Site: brandenburg
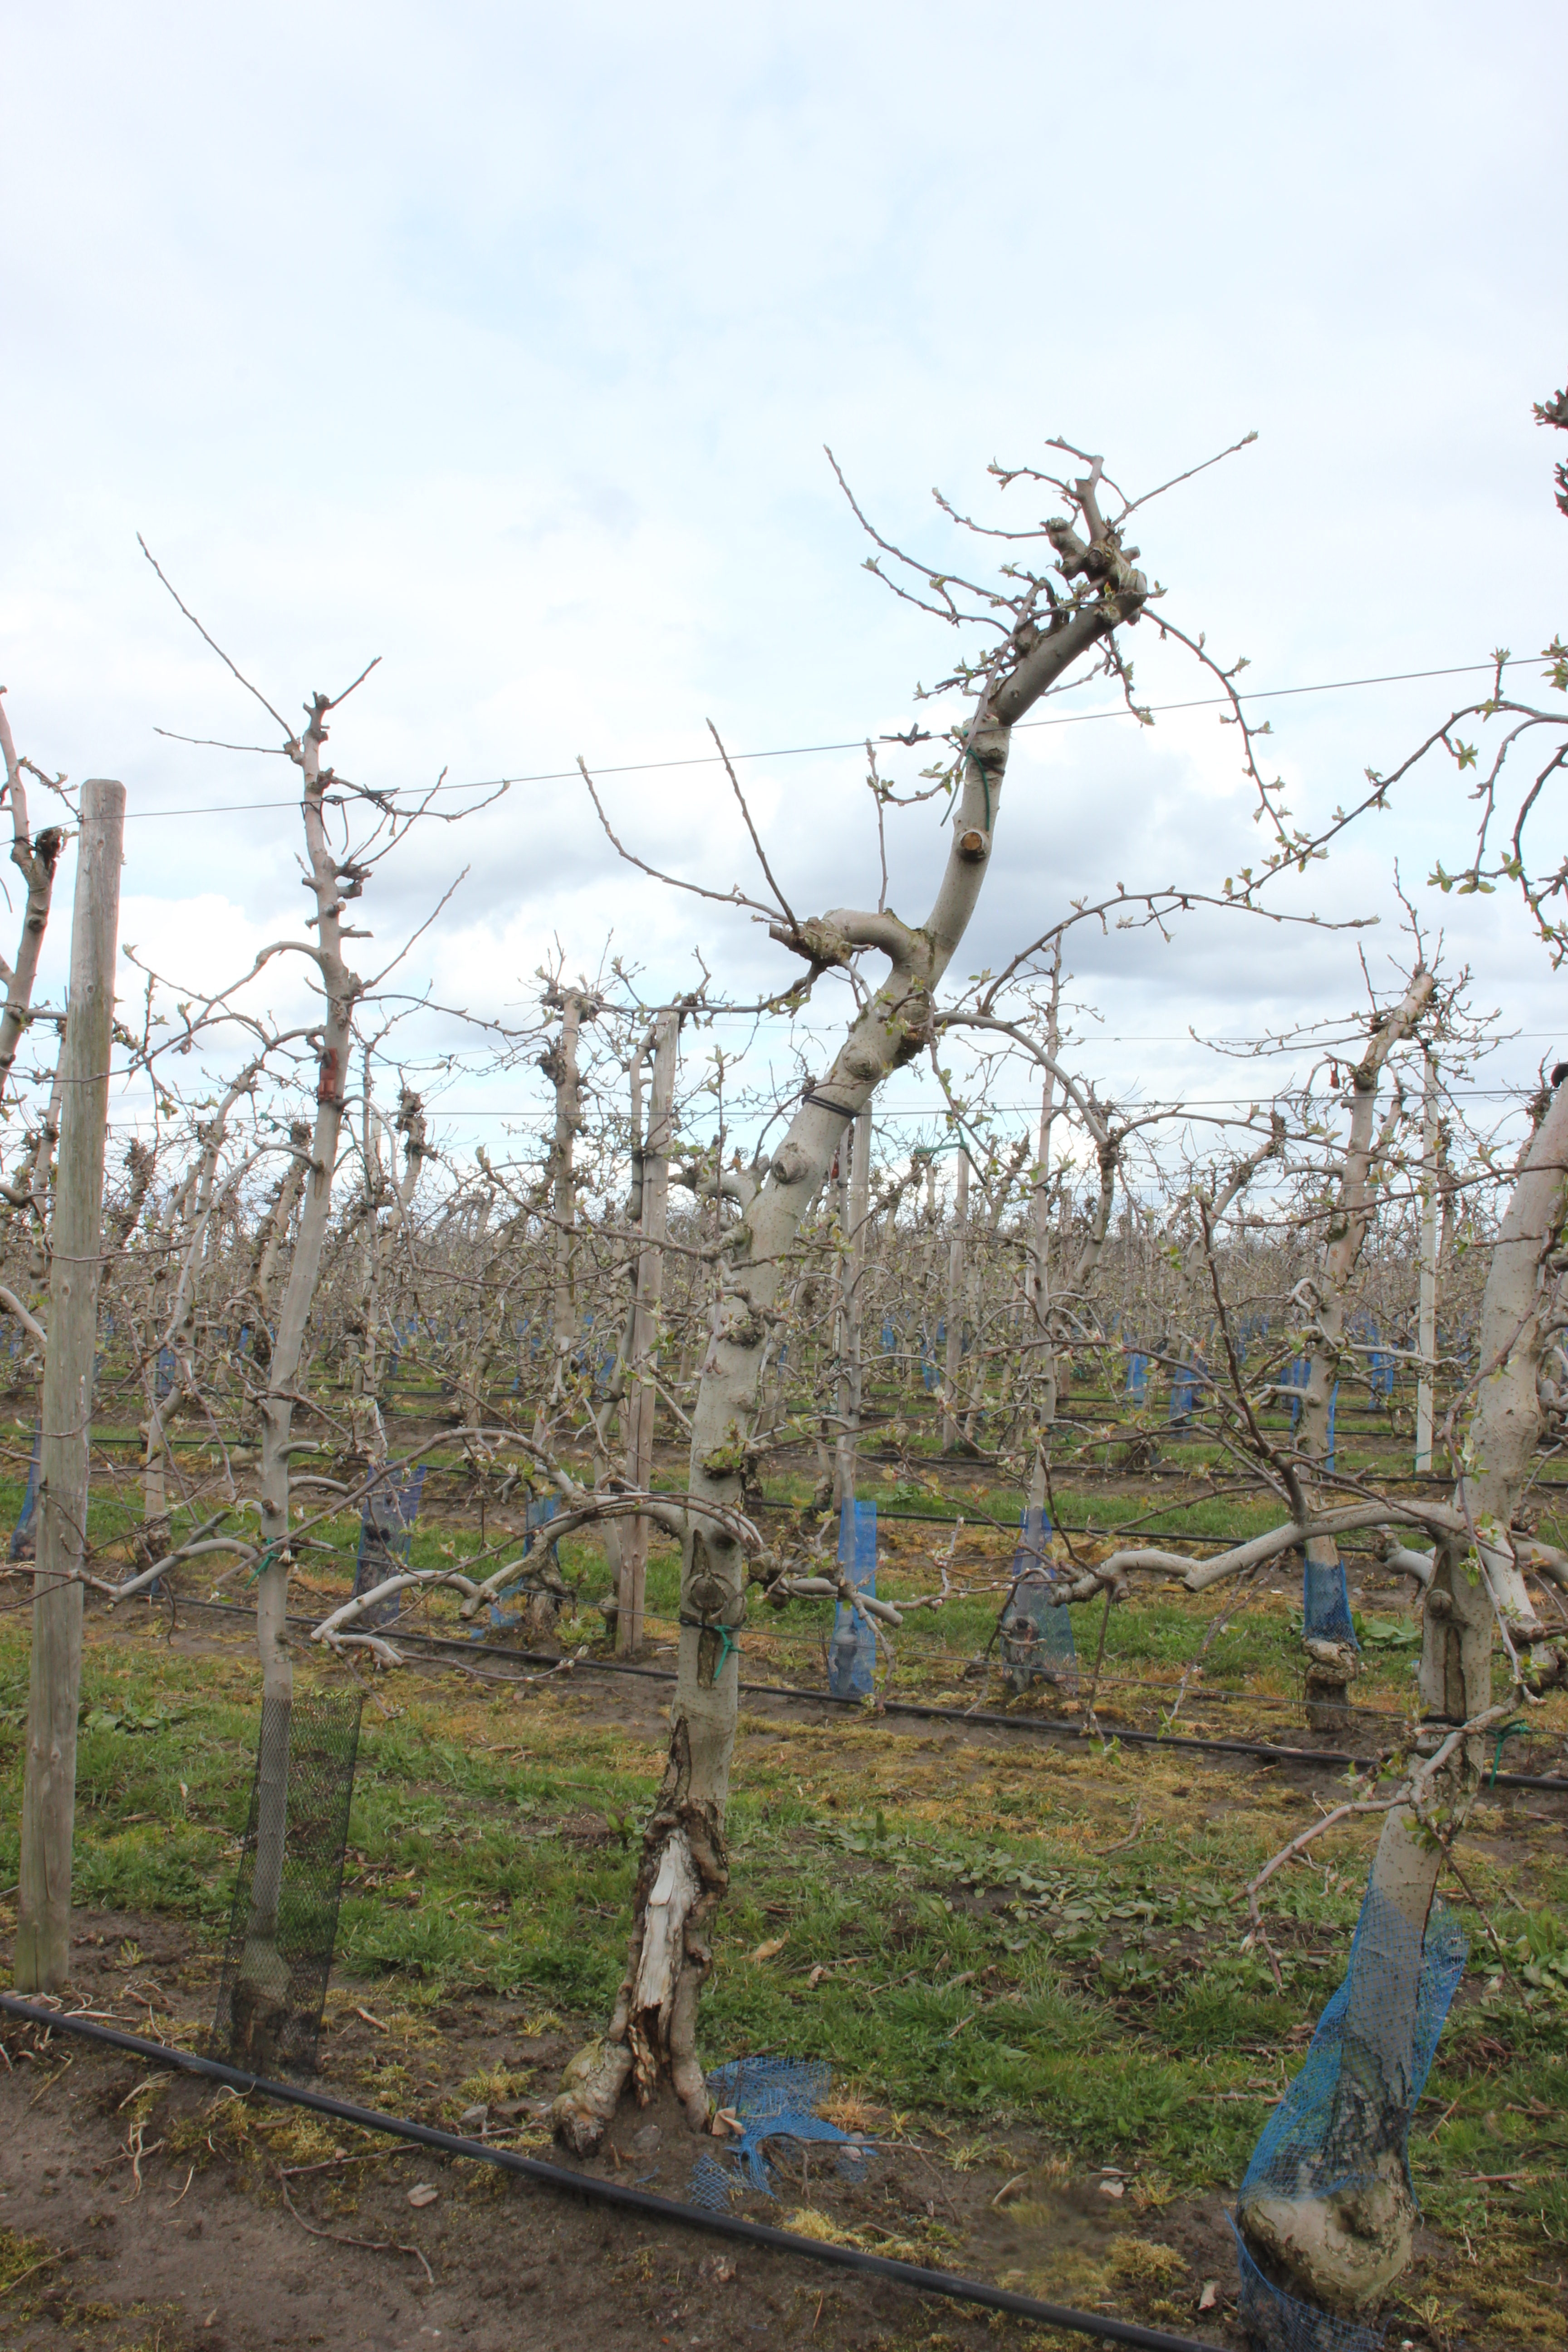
Growth stage (BBCH 55): Inflorescence emergence